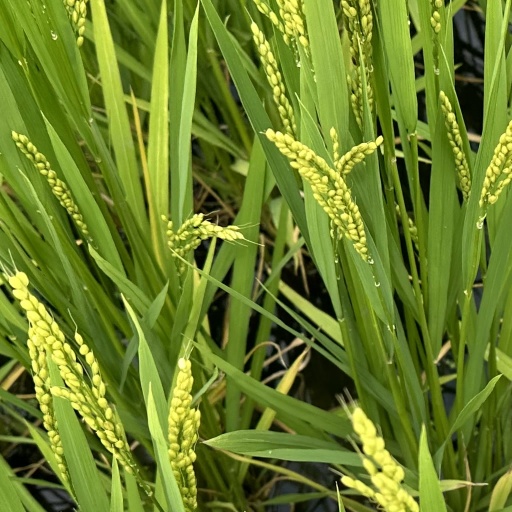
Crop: rice